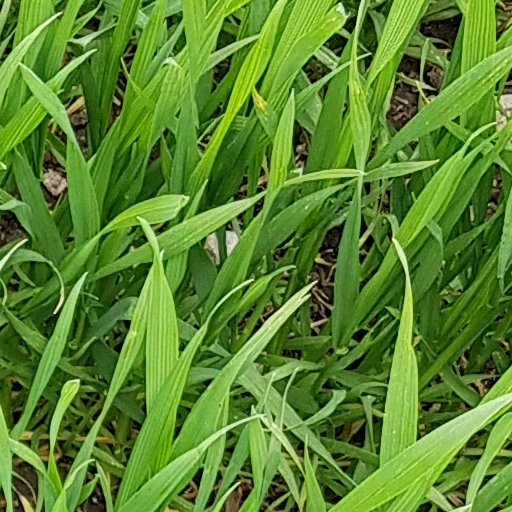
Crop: wheat